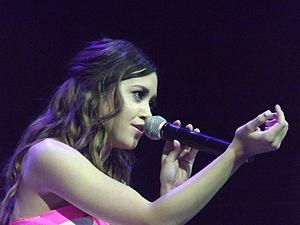
Megan Nicole Flores plus connue sous le nom de Megan Nicole, est une auteur-compositeur-interprète qui a débuté sur YouTube.